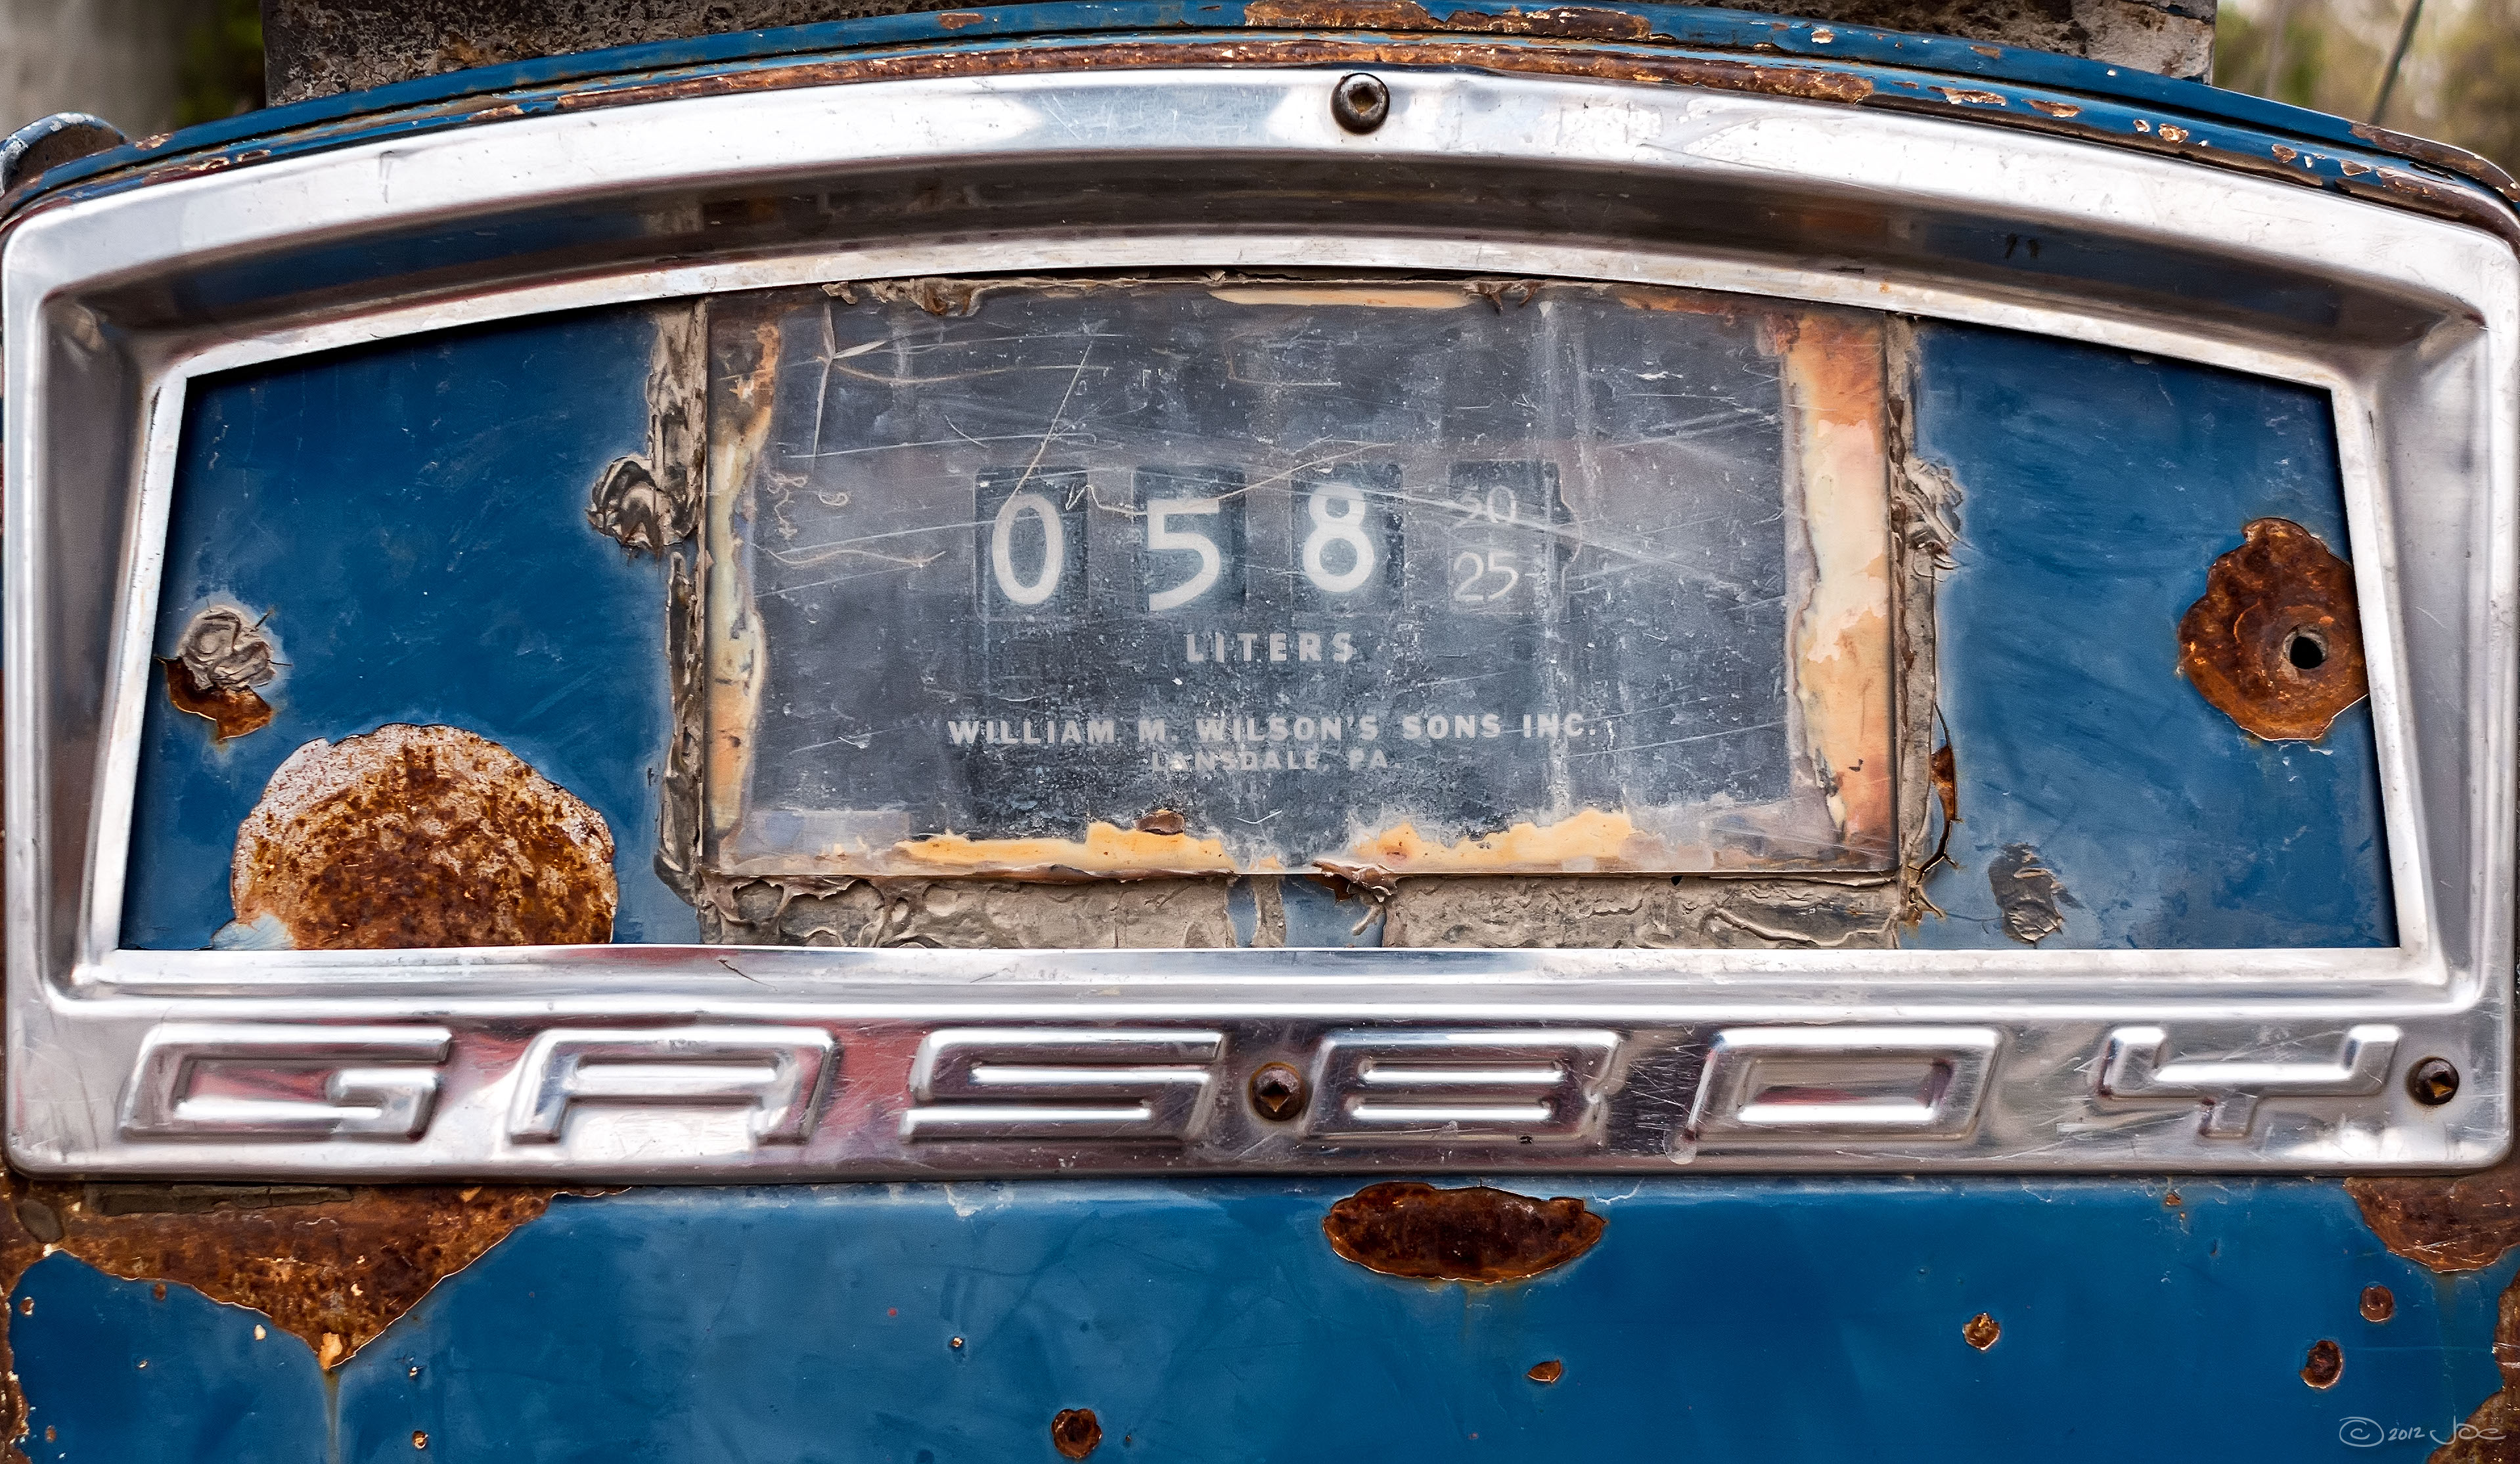
car, window, photo, walk, vehicle, blue, world, vintage car, art, 2012, wide, classic, ontario, lumix, panasonic, dmc, lx7, panasoniclumixdmclx7, photowalk, kelby, scott, erin, automotive exterior, vehicle registration plate